Willum Þór Þórsson

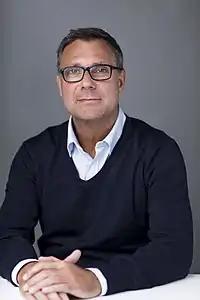
Willum in 2016

Willum Þór Þórsson (born 17 March 1963) is an Icelandic former football player and manager and politician. From 2021 to 2024, he served as the Icelandic Minister of Health.